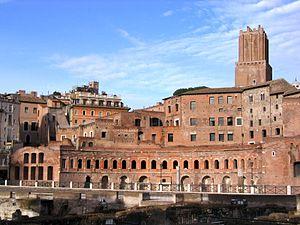
Le forum de Trajan est le dernier des forums impériaux à avoir été construit à Rome, le plus monumental de l'époque et l’un des mieux conservés aujourd’hui. Il comprend plusieurs monuments comme la basilique Ulpienne, la colonne Trajane, deux bibliothèques et les marchés de Trajan.